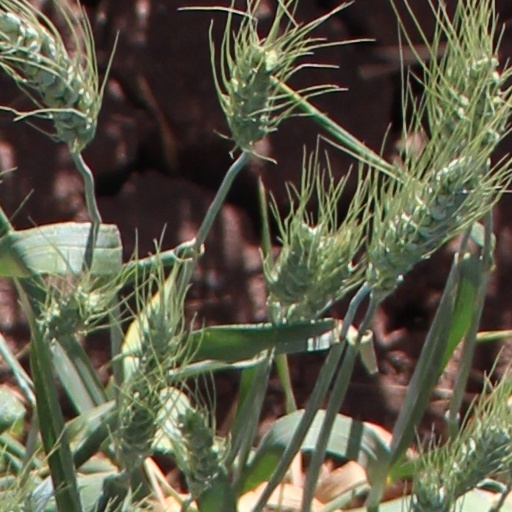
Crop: wheat